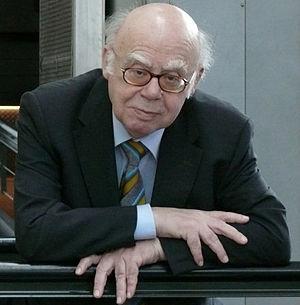
Constantin Floros, né le 4 janvier 1930 à Thessalonique, est un musicologue gréco-allemand.
19 janvier : Leben des Orest, opéra d'Ernst Křenek, créé à Leipzig.
19 janvier : Leben des Orest, opéra d'Ernst Křenek, créé à Leipzig.